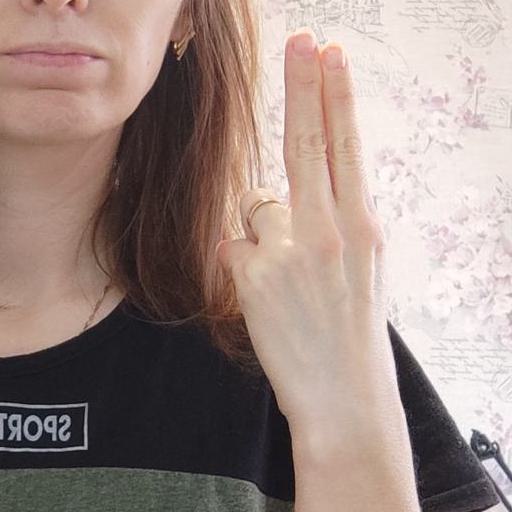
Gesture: two_up_inverted